Alta California

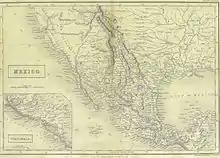
Mexico in 1838. From "Britannica" 7th edition.

By law, mission land and property were to pass to the Indigenous population after a period of about ten years, when the Indigenous people would become Spanish subjects. In the interim period, the Franciscans were to act as mission administrators who held the land in trust for the Indigenous residents. The Franciscans, however, prolonged their control over the missions even after control of Alta California passed from Spain to independent Mexico, and continued to run the missions until they were secularized, beginning in 1833. The transfer of property never occurred under the Franciscans.